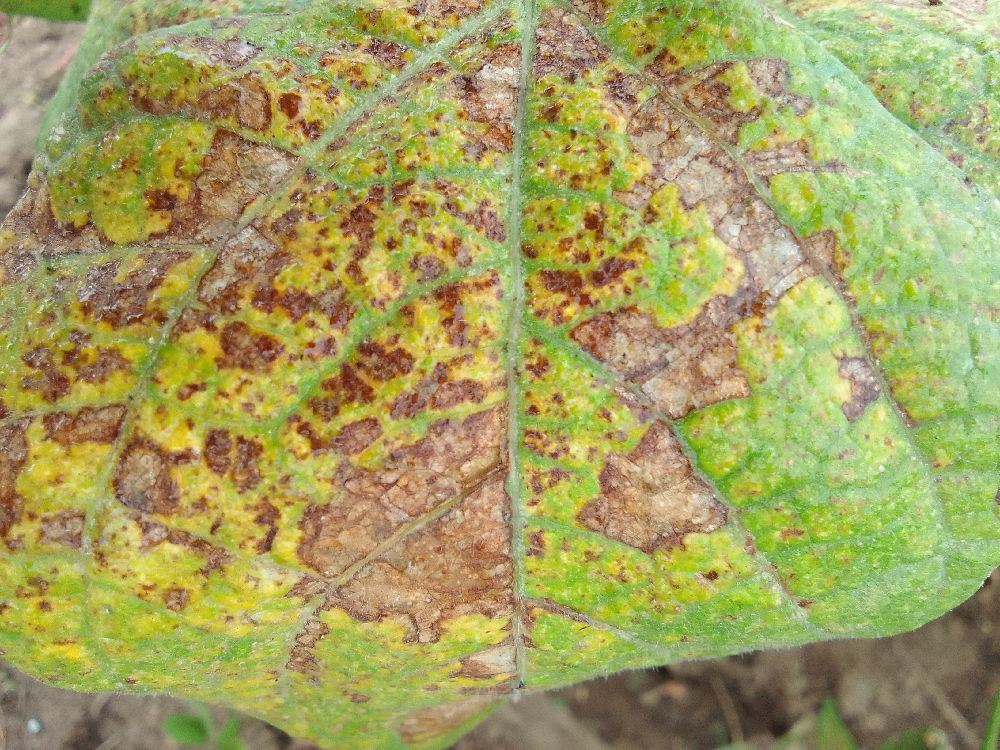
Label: rust